Codegua

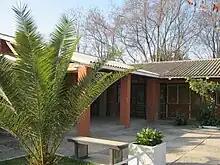
Municipality

As a commune, Codegua is a third-level administrative division of Chile administered by a municipal council, headed by an alcalde who is directly elected every four years. The 2008-2012 alcalde is Ana María Silva Gutierrez.